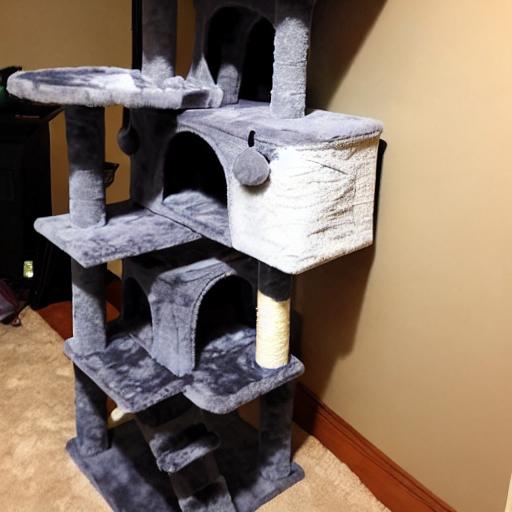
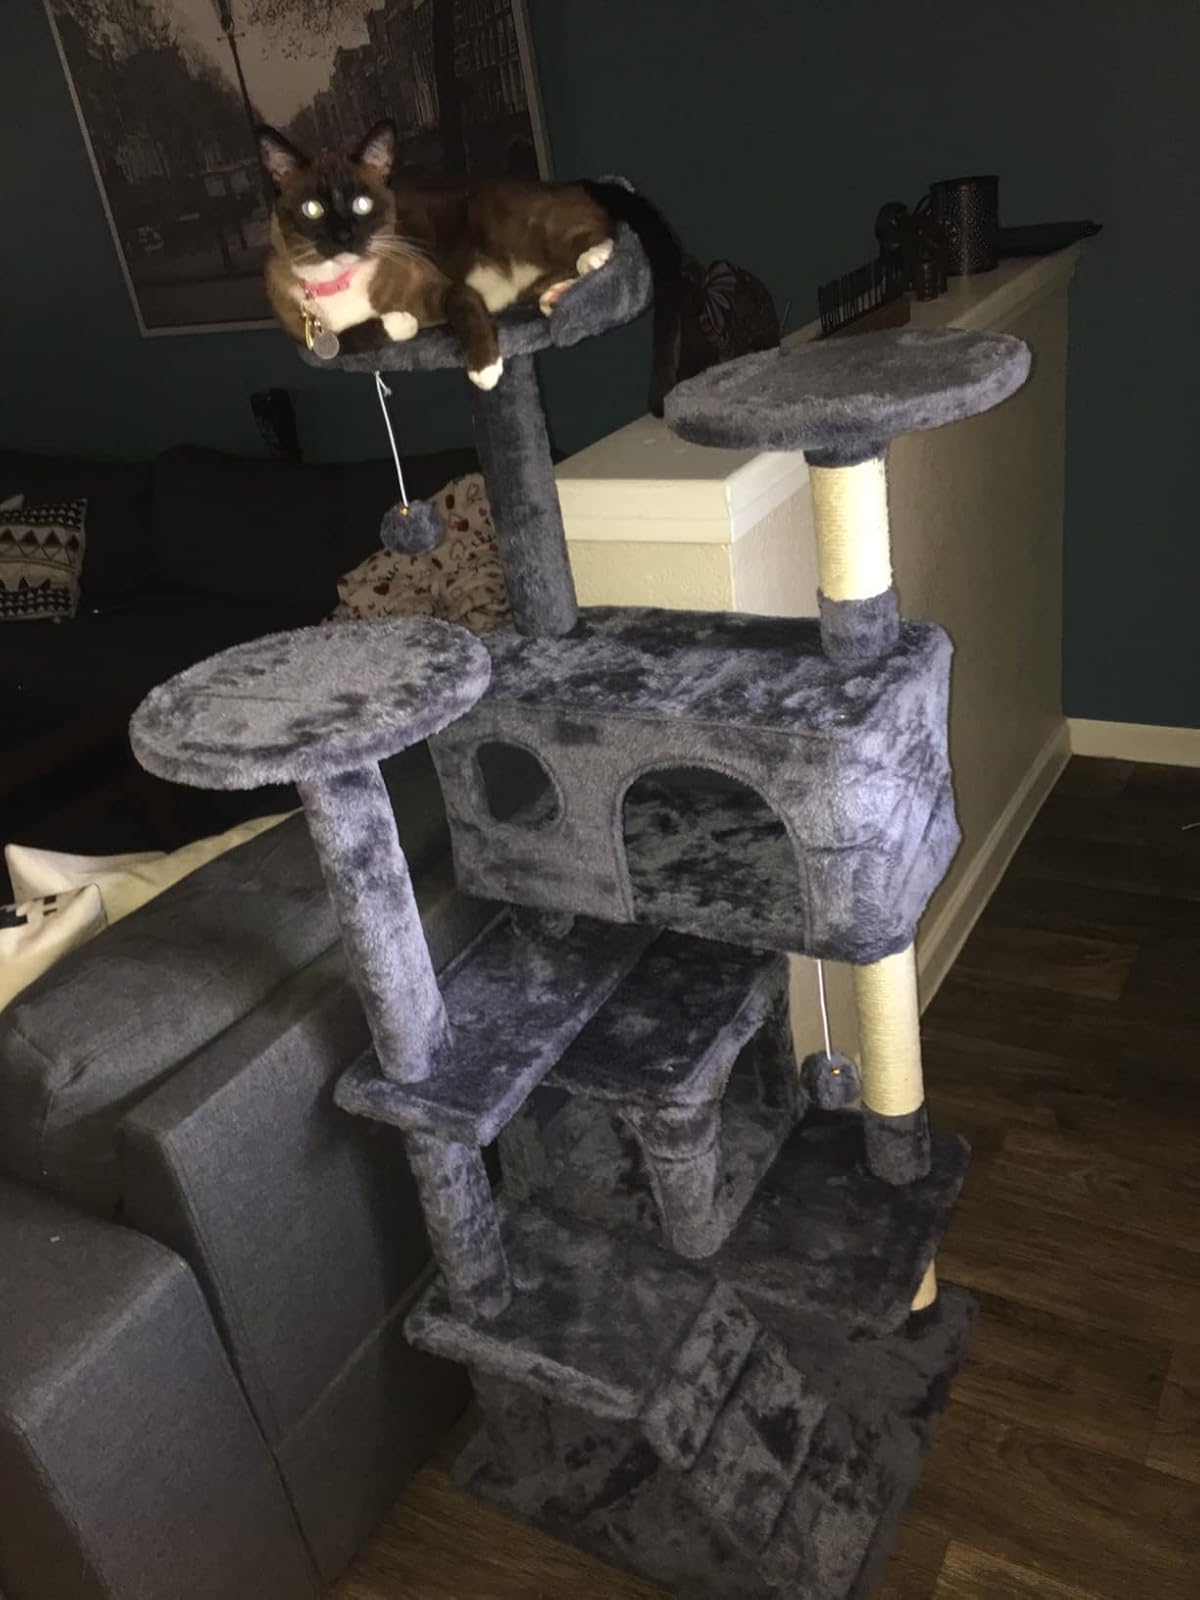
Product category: items_cat tree
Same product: no